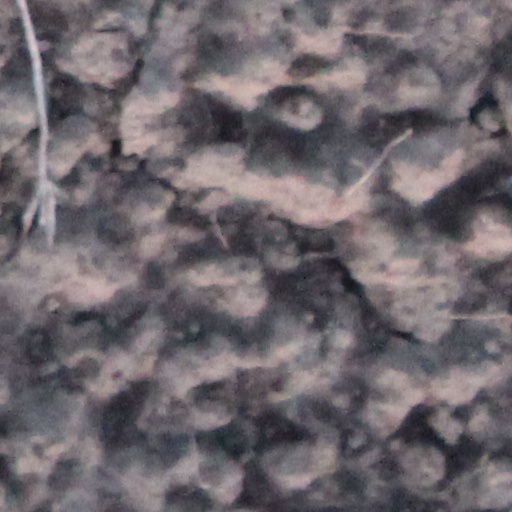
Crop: wheat